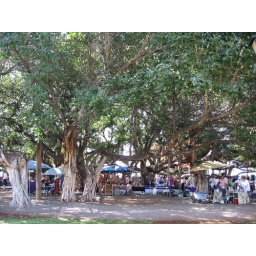
Banyan tree flea market in Lahaina